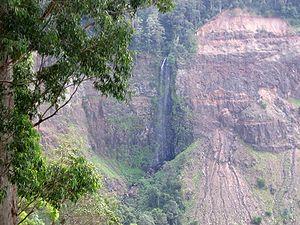
Cette page est une liste des chutes d'eau d'Australie.